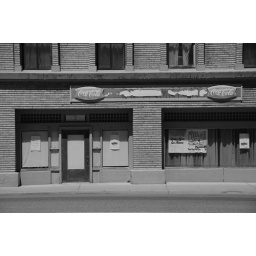
the original is in color, but I think I like it better black &amp;amp; white